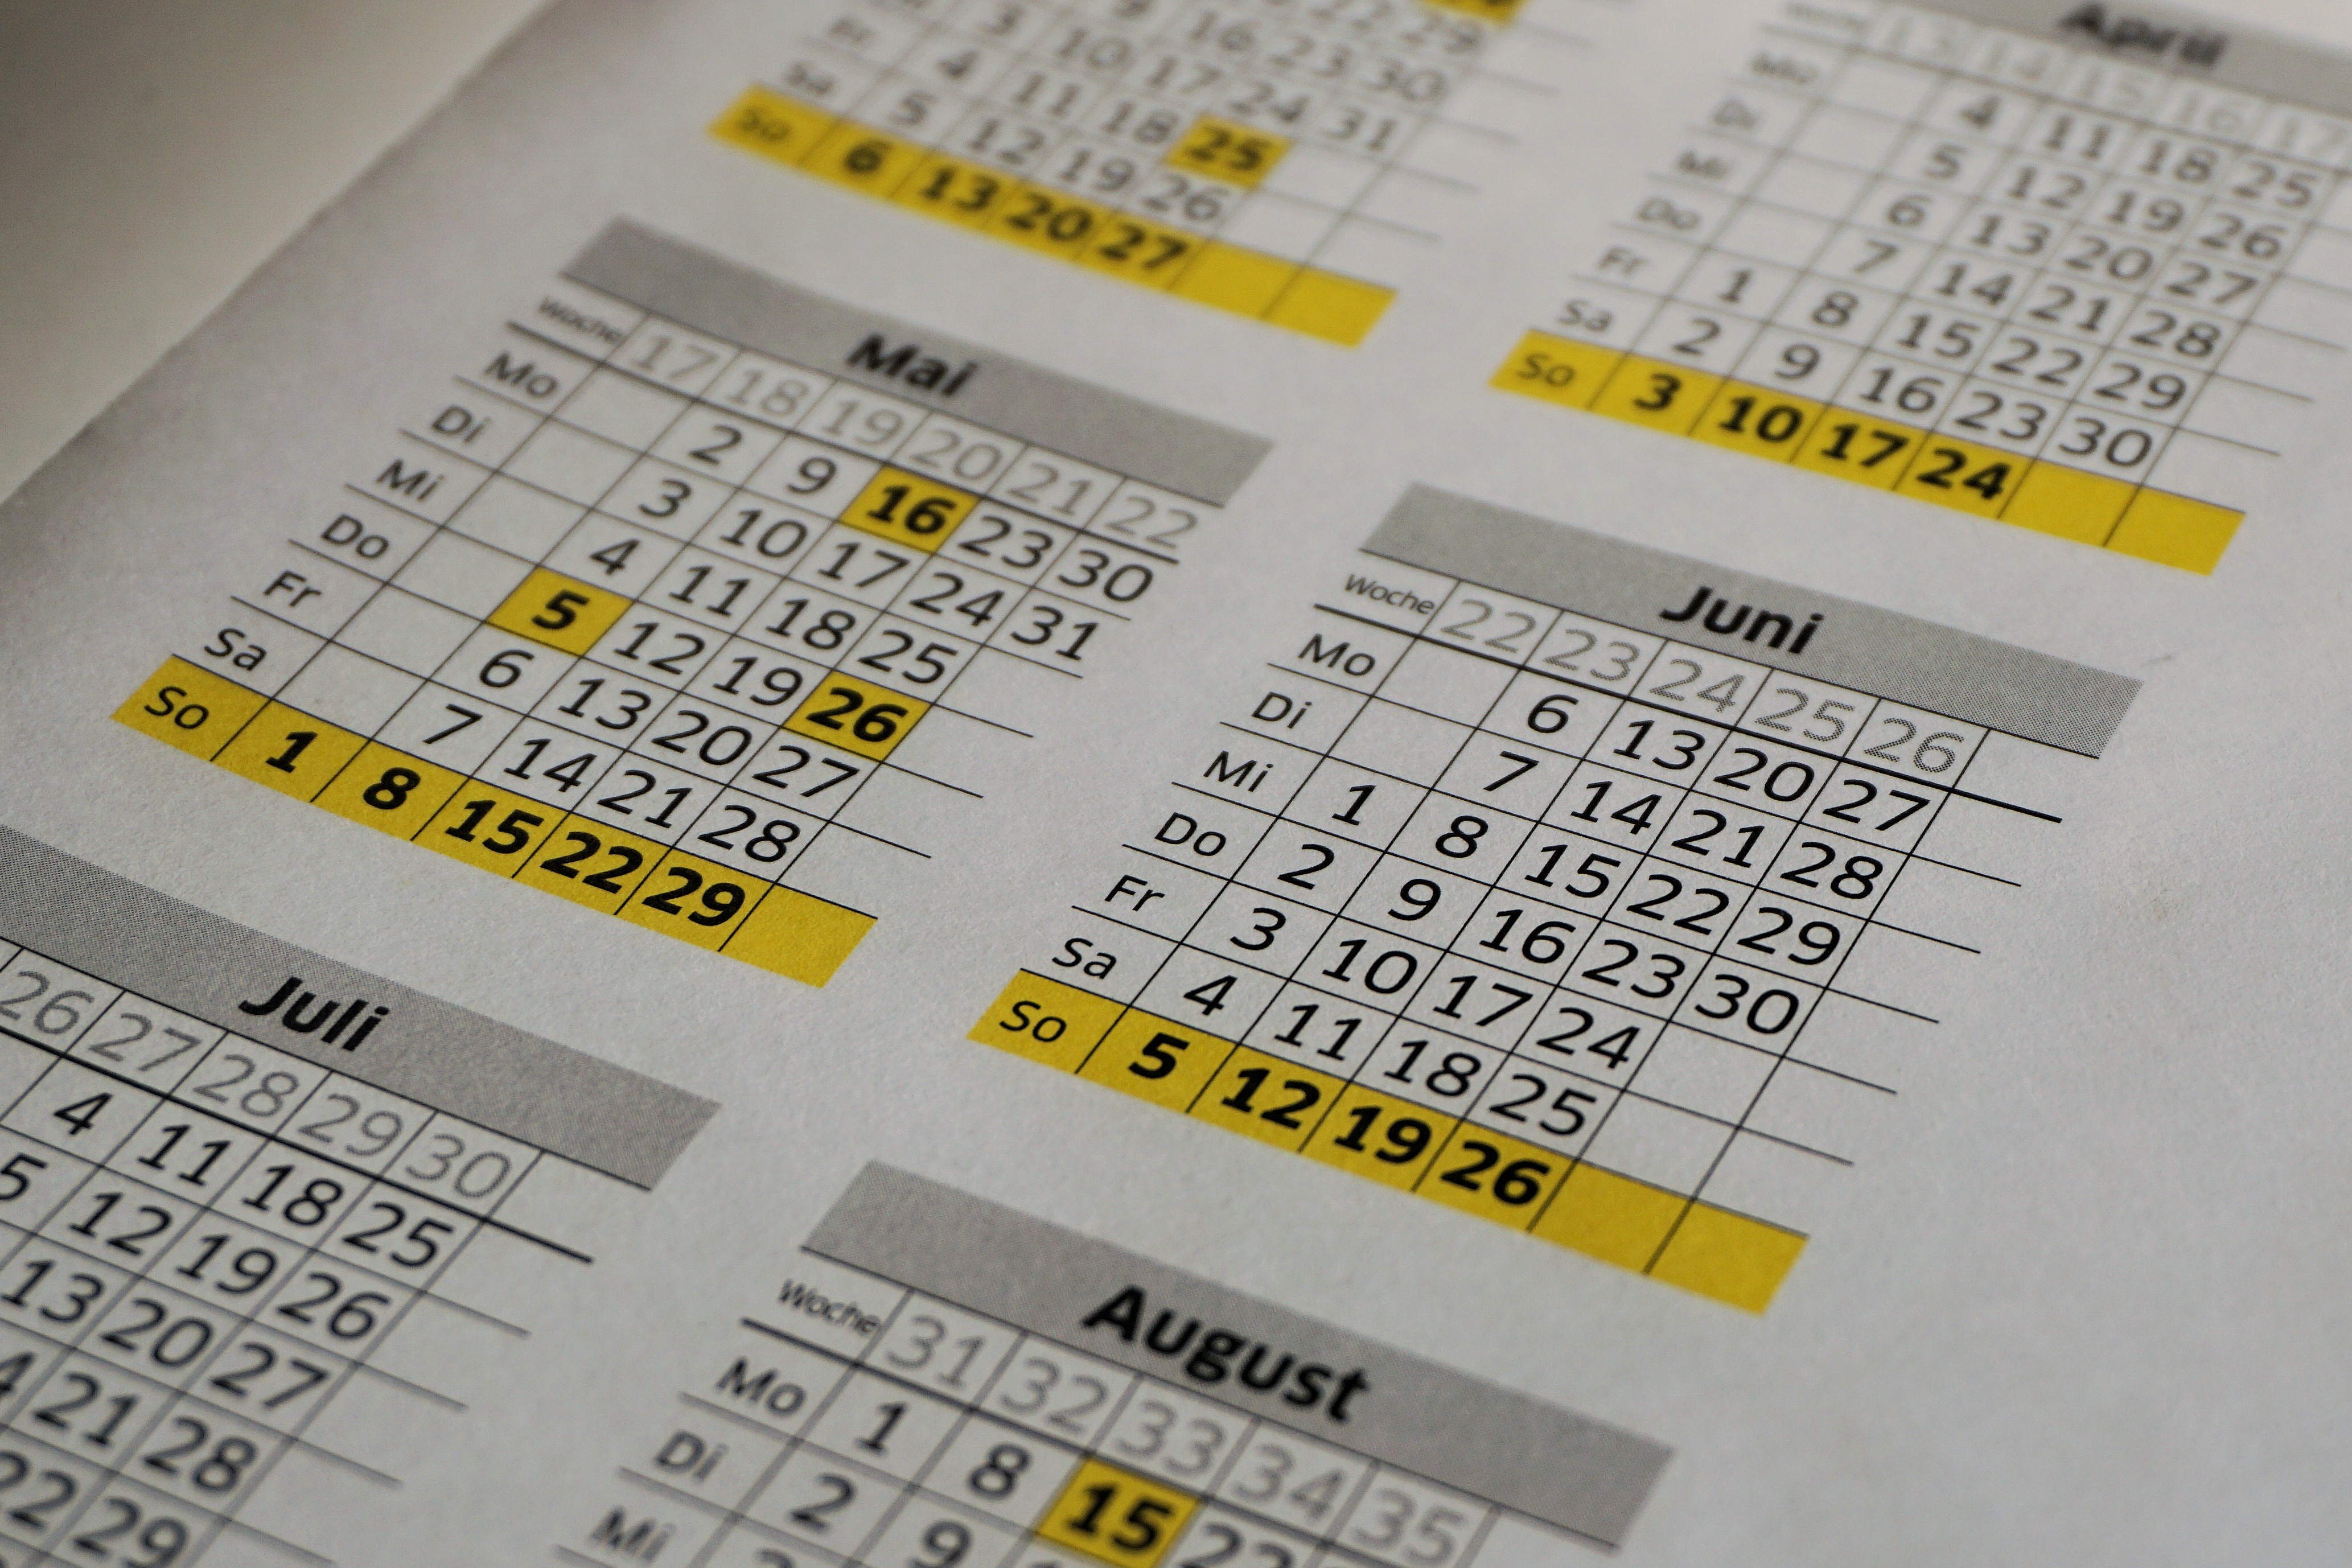
line, office, note, date, brand, font, 2016, design, text, year, plan, calendar, planning, document, ticket, dates, graphic design, year calendar